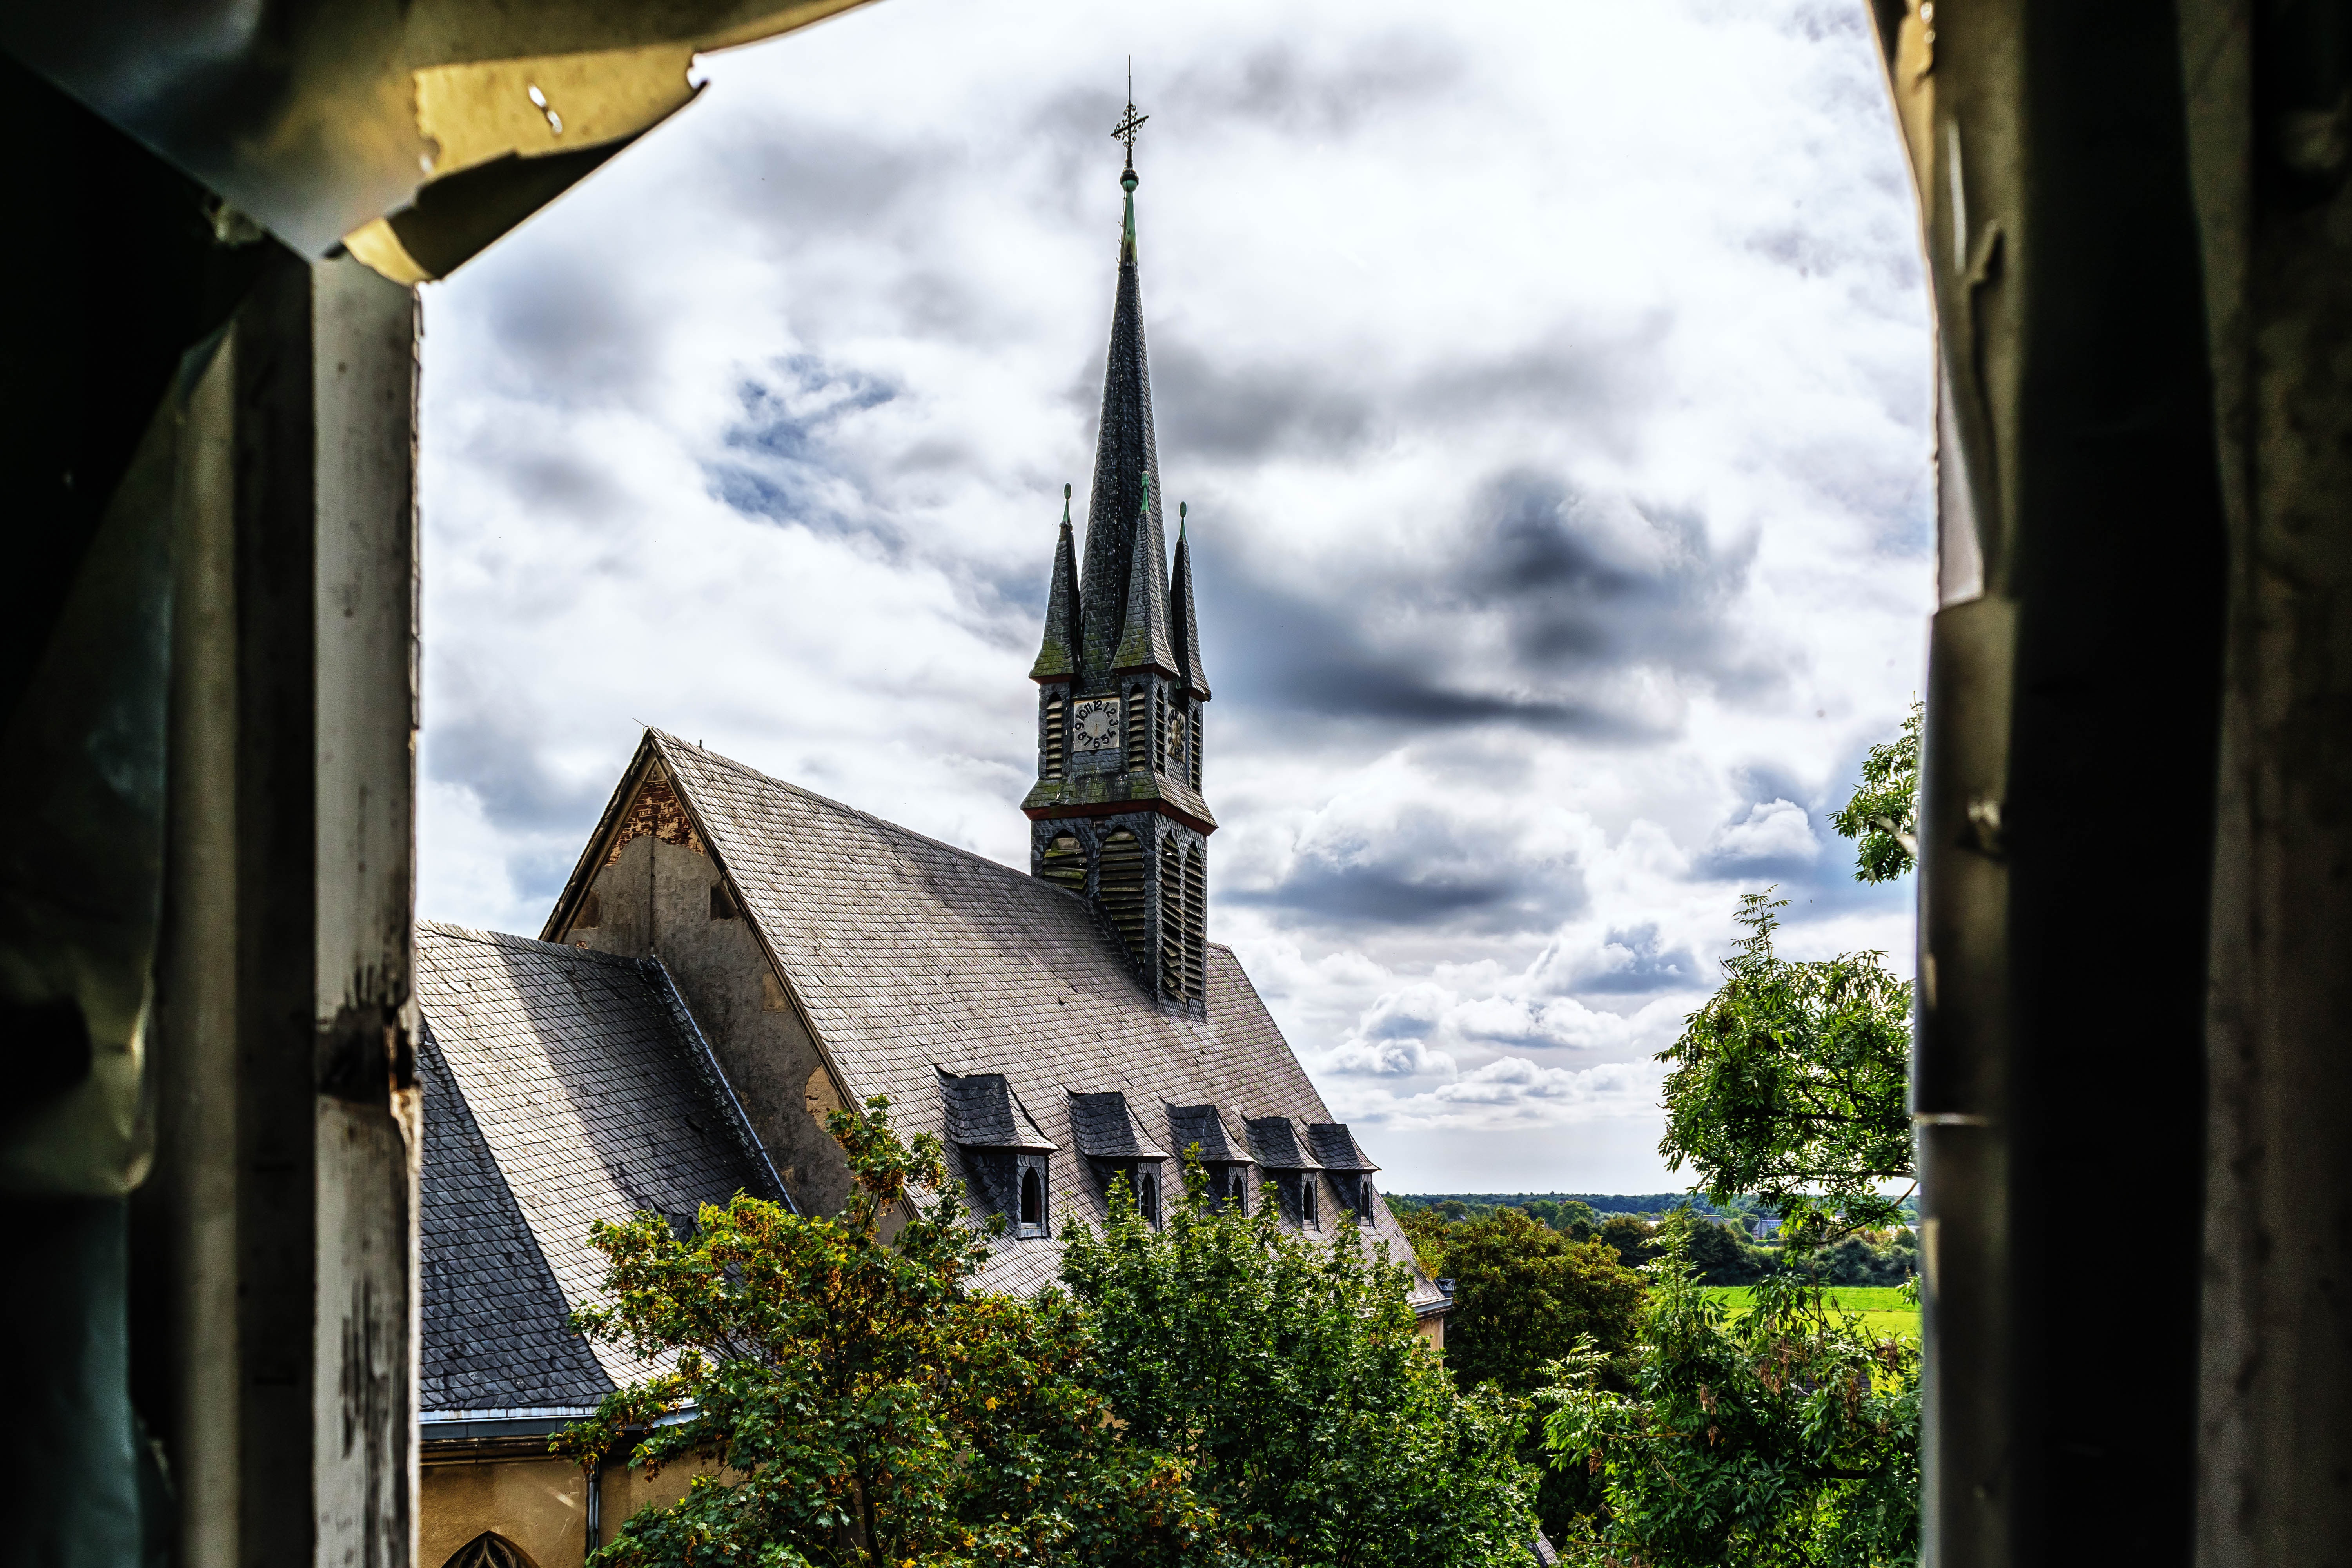
architecture, sky, house, building, city, skyscraper, alone, religion, landmark, facade, church, cathedral, chapel, empty, cross, death, lonely, place of worship, spire, faith, steeple, hospital, die, institute, leave, mourning, house of prayer, lost places, boarding school, urban area